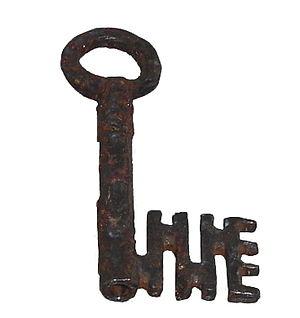
Clé forée en fer, fin du XIIe siècle et début du XIIIe siècle, découvert à Château Lastours en Aude en France